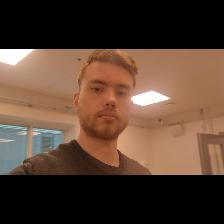
Label: Human